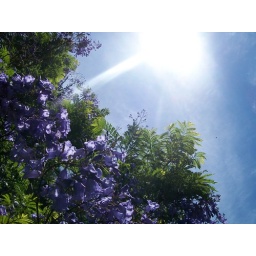
All the flowers have died off to be replaced by brown stalks... these were the only ones I could find...